Science Fiction and Futurology

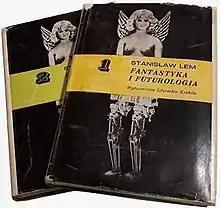
First edition

Science Fiction and Futurology is a monograph of Stanisław Lem about science fiction and futurology, first printed by Wydawnictwo Literackie in 1970.